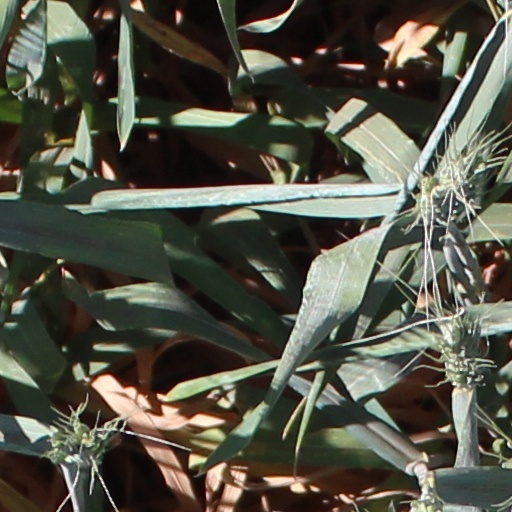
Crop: wheat